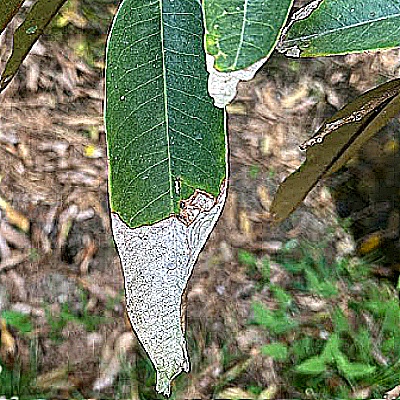
Label: Leaf_Blight